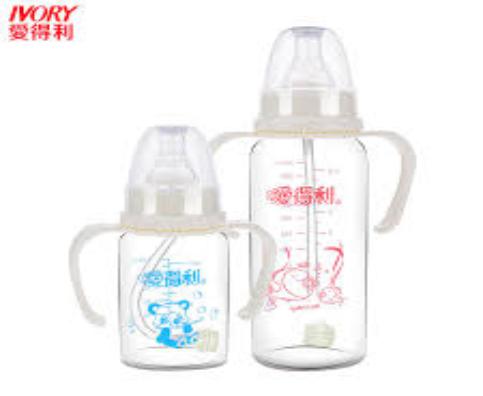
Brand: IVORY
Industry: Necessities